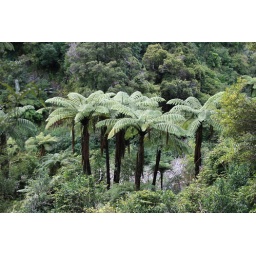
A stand of mamaku - Black tree fern (Cyathea medullaris) in Rimutaka Forest Park, Wellington, New Zealand